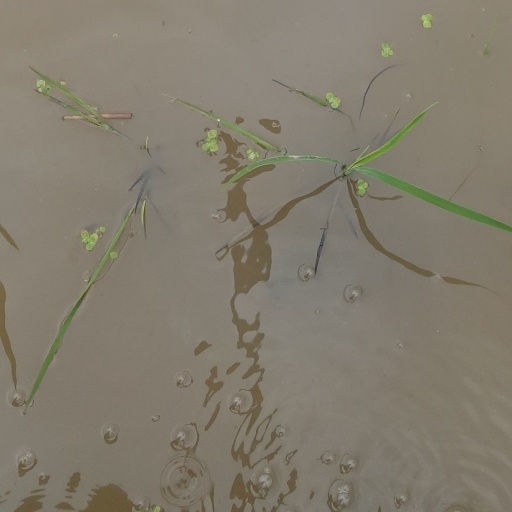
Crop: rice